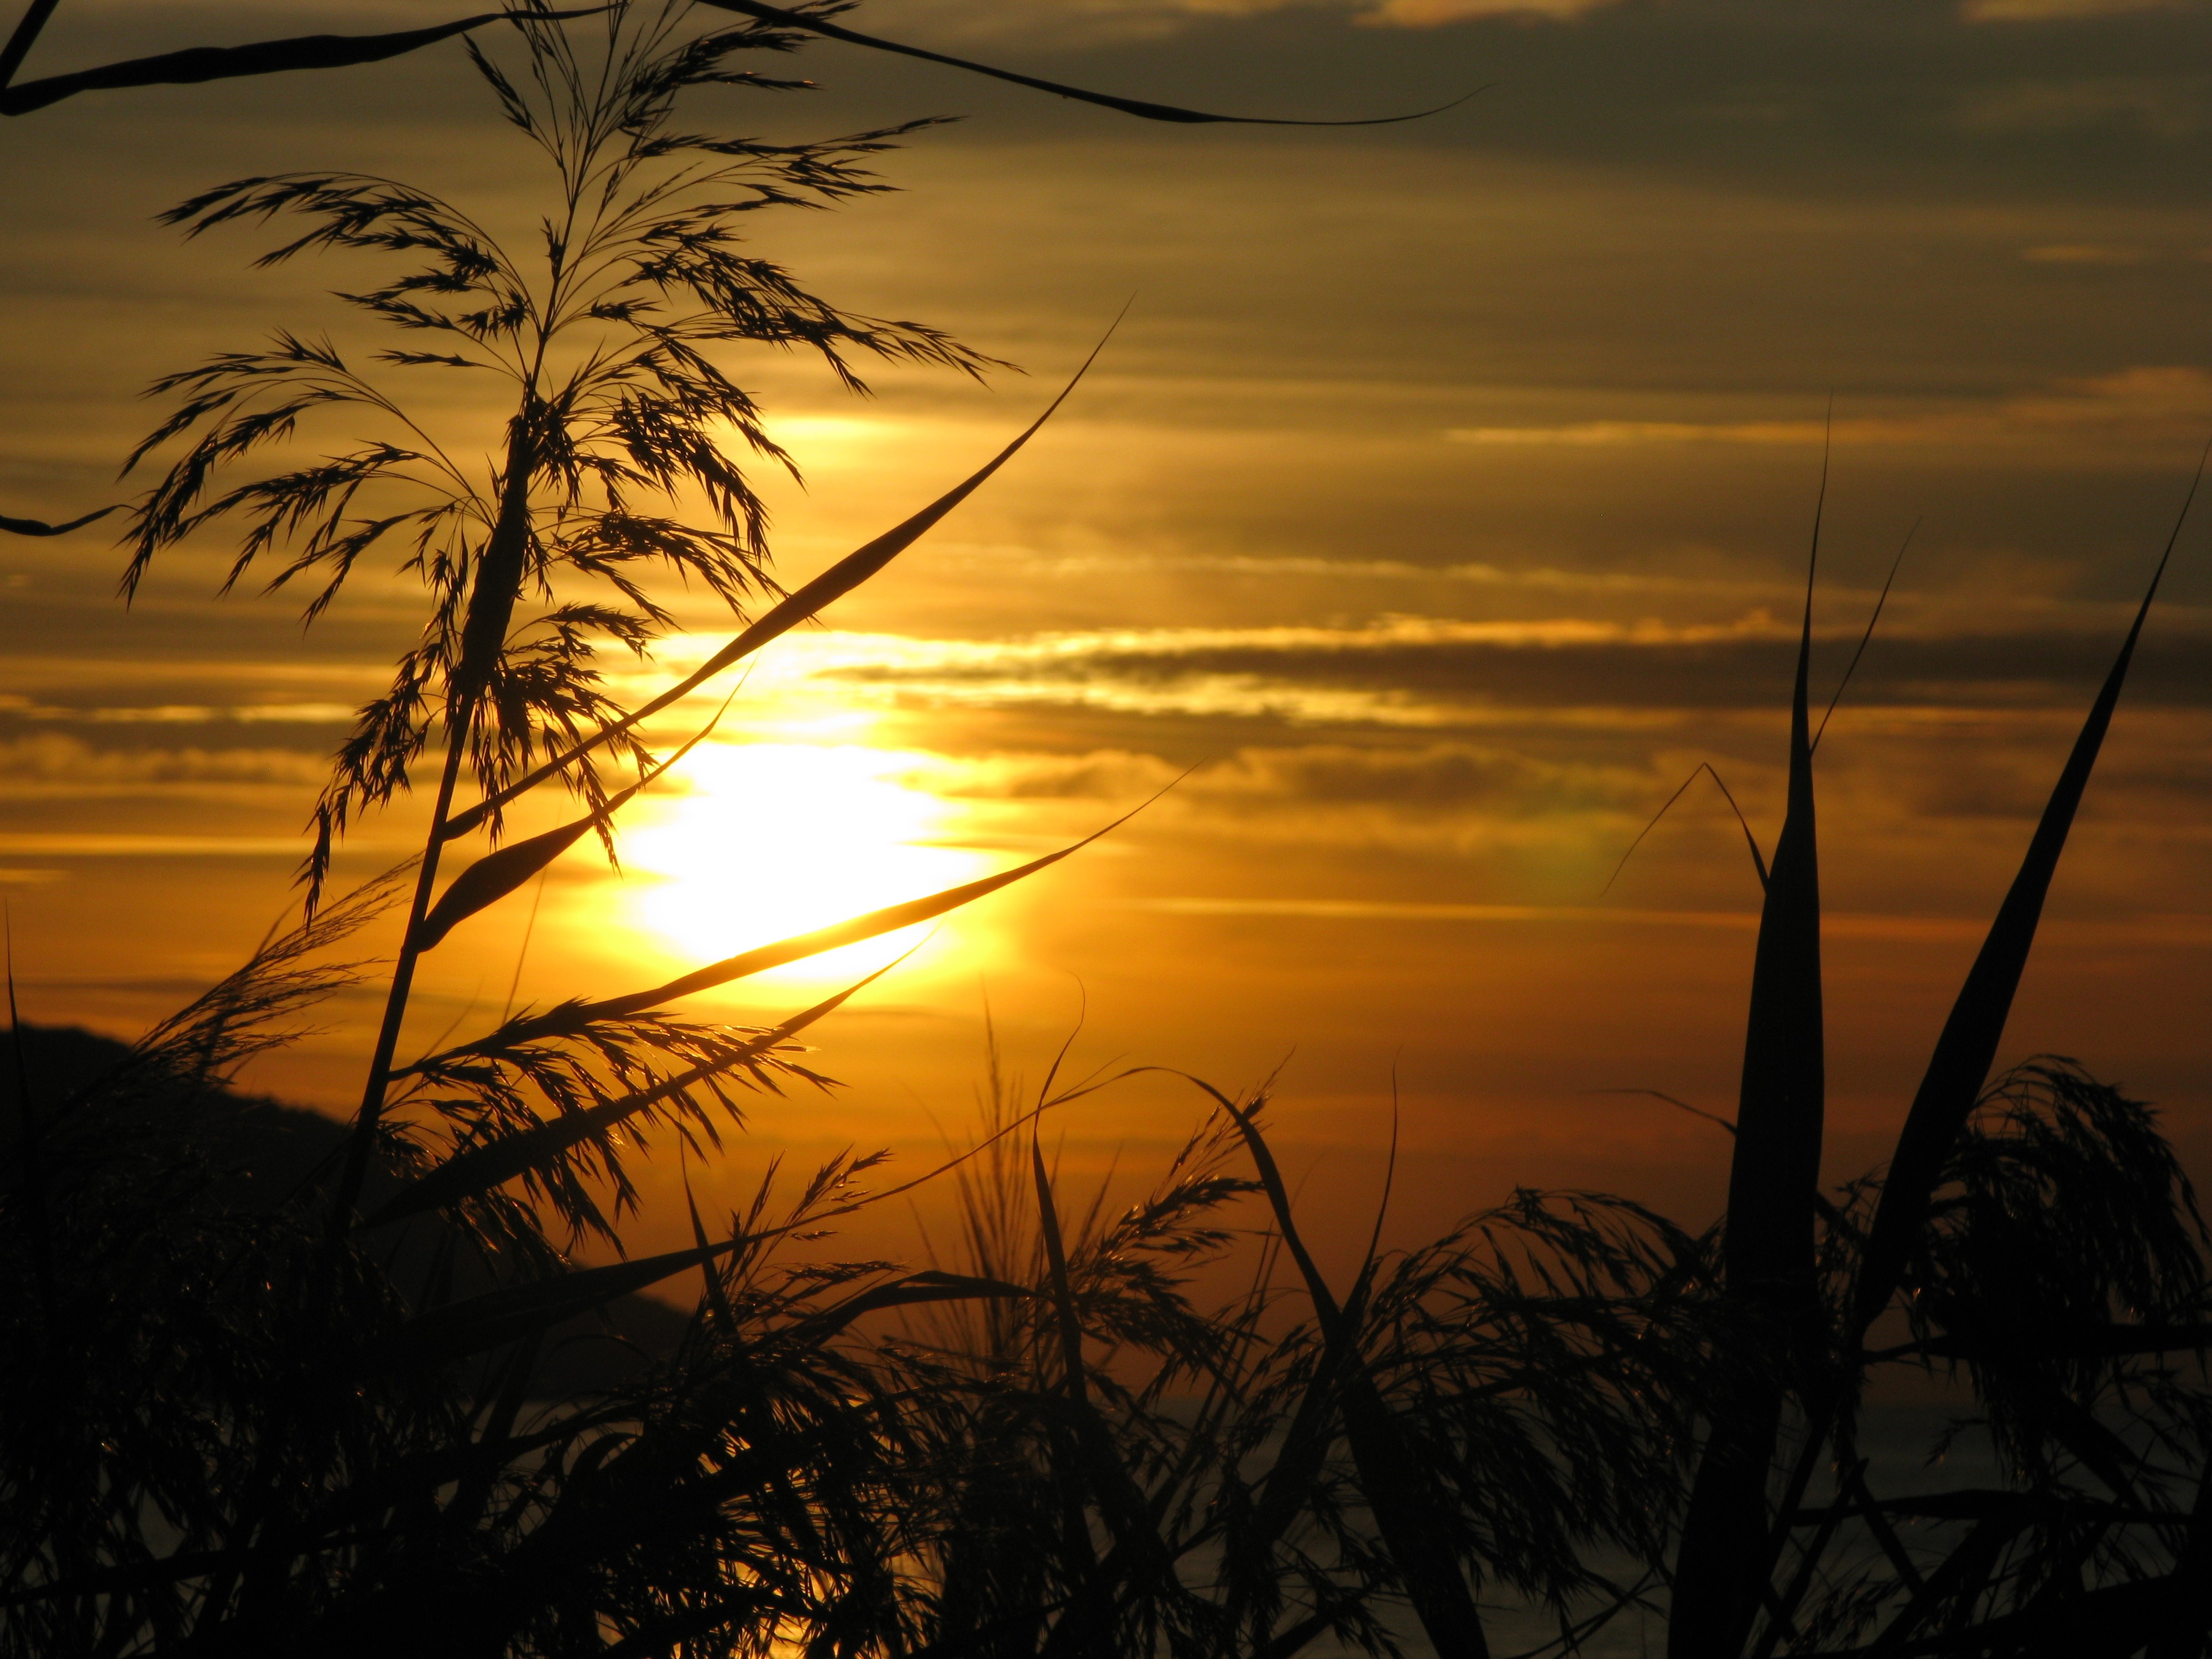
sea, tree, nature, horizon, branch, cloud, sky, sun, sunrise, sunset, sunlight, morning, dawn, atmosphere, dusk, evening, golden, reflection, mood, sunbeam, afterglow, evening sky, back light, blades of grass, atmospheric phenomenon